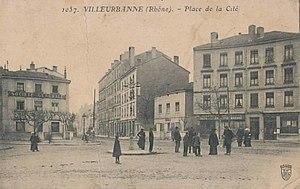
Carte postale - Villeurbanne - Place de la Cité, actuel Totem.
Le cours de la République est une voie publique de Villeurbanne, ville du département du Rhône, en France.